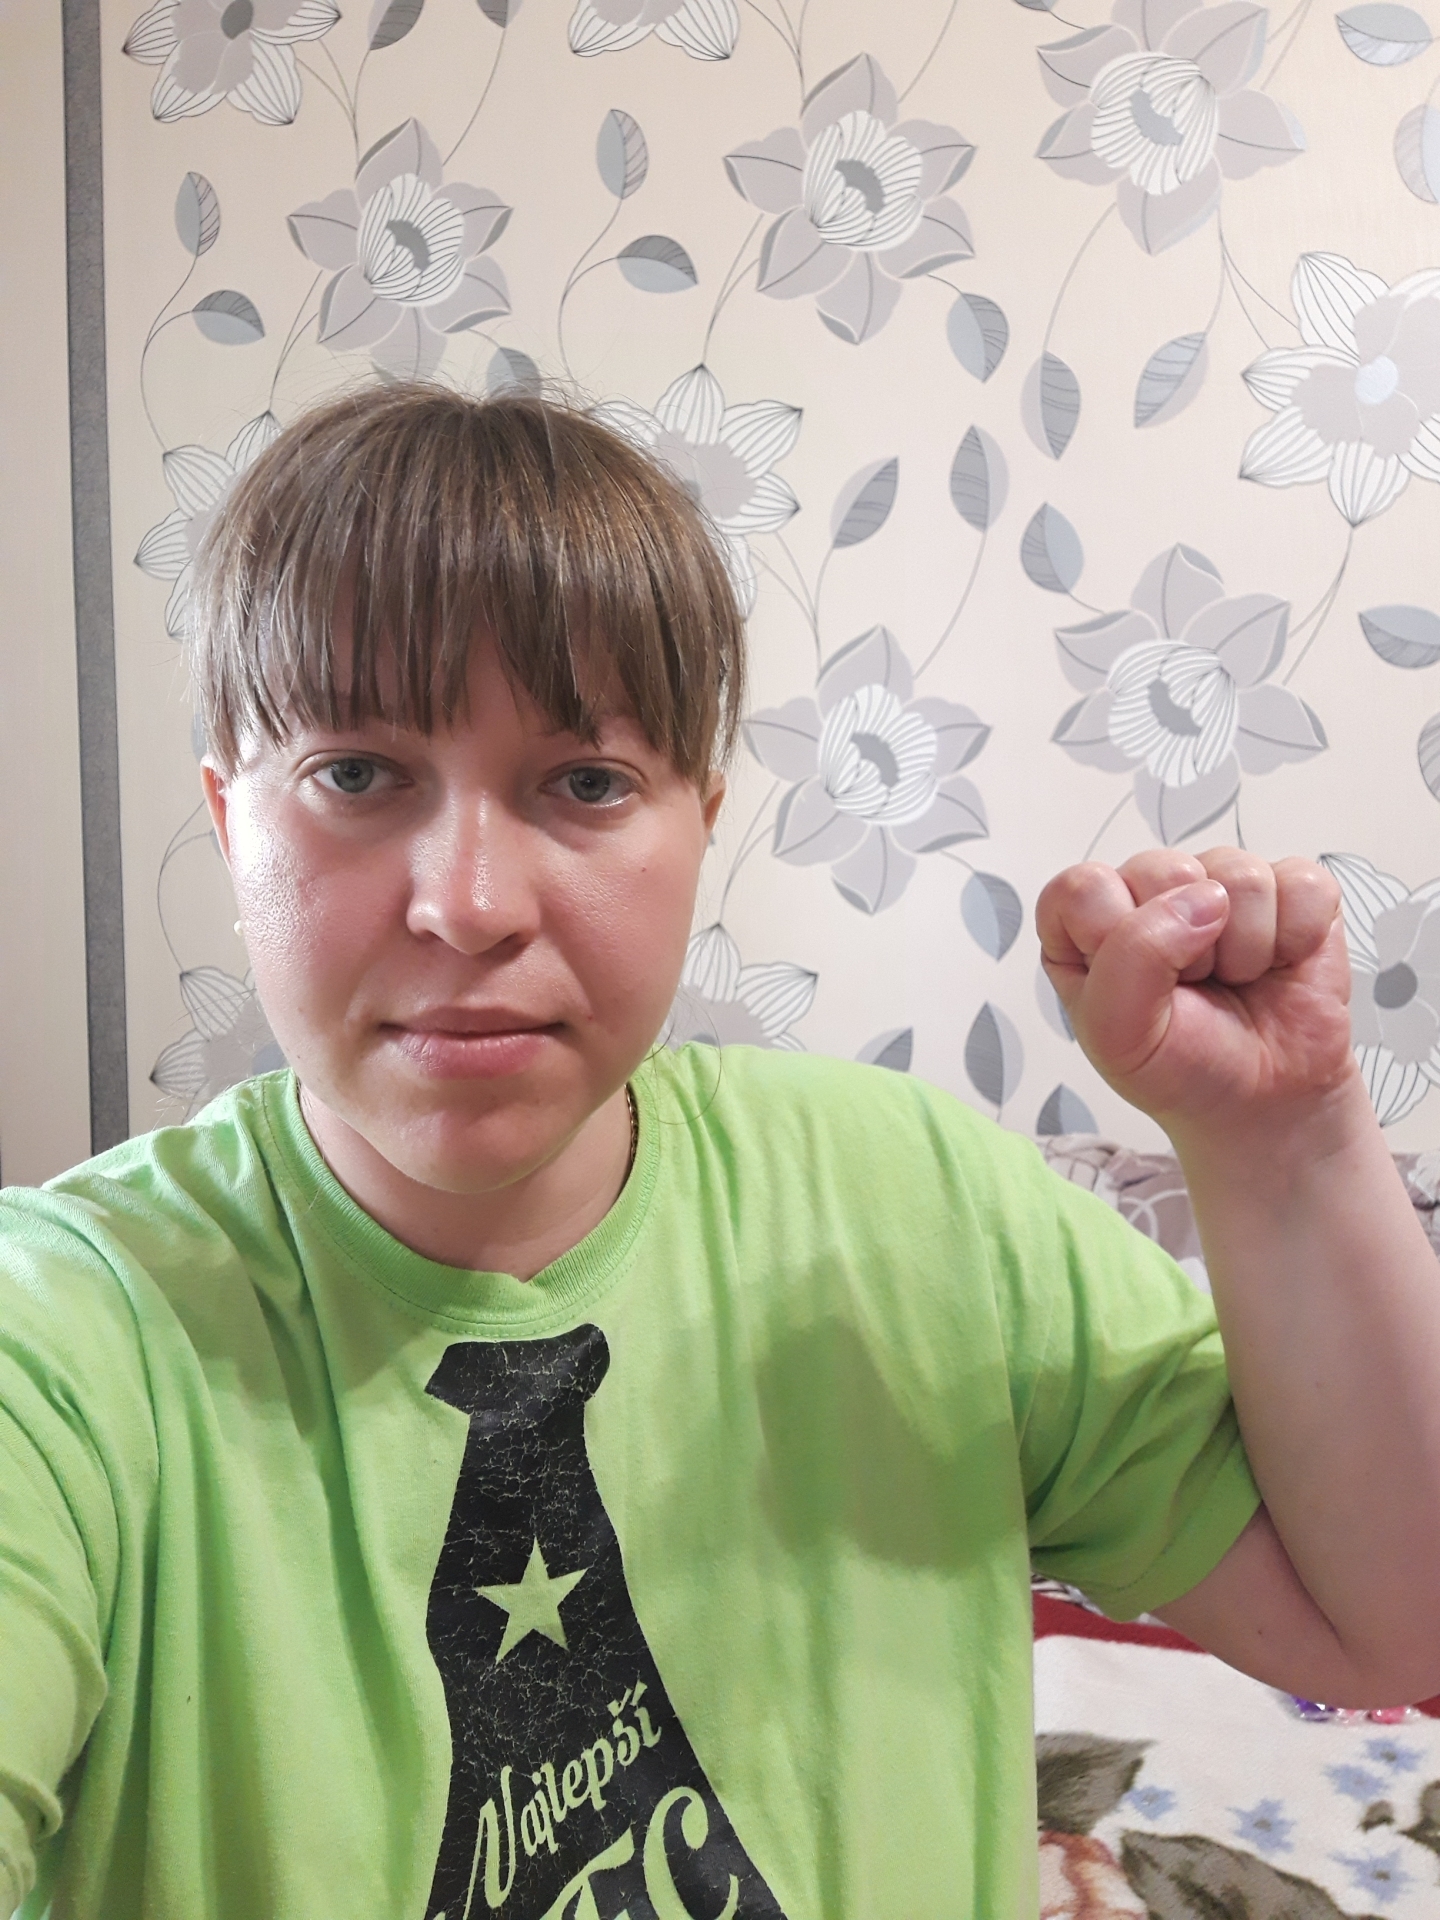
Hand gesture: fist